Flynn Cruiseport Boston

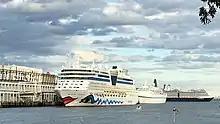
From left to right: "AIDAdiva", "Albatross", and "Eurodam "at the cruise terminal

Originally called Black Falcon Cruise Terminal, the port was renamed in 2017 to Flynn Cruiseport Boston after former Boston mayor Raymond Flynn. Flynn opened the cruise terminal in 1986, and in its first year the port hosted 13 ships and 11,723 passengers. The main portion of the terminal underwent an $11 million renovation in 2010, while the secondary terminal was renovated in 2015 for a total of $3.2 million.